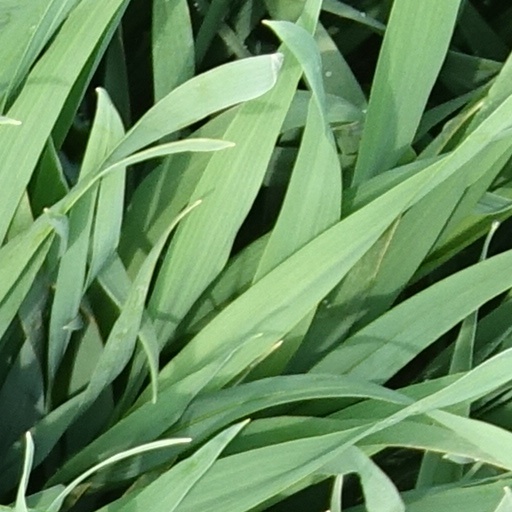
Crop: wheat